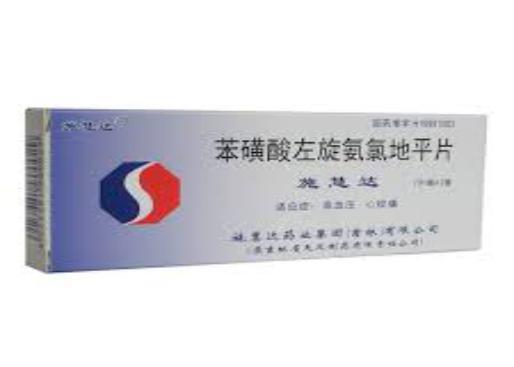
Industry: Medical